Oh Boy! (TV series)

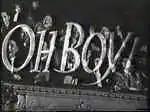
title screen with logo

Oh Boy! was the first teenage all-music show on British TV, airing in 1958 and 1959. It was produced by Jack Good for ITV.